Answer in natural language. Is gray square side table further away or in front of brown colour desk lisabo? Choose between the following options: further away or in front
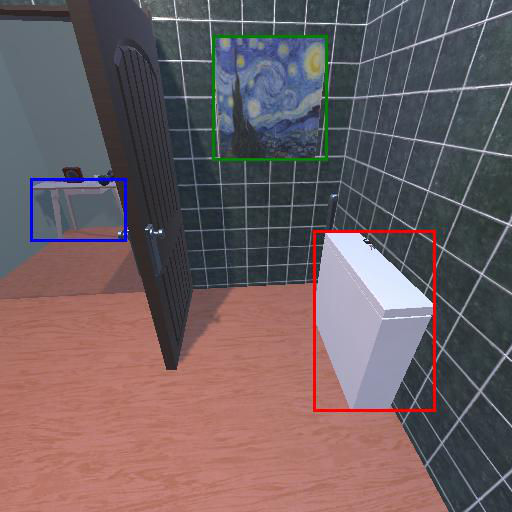
<answer>in front</answer>